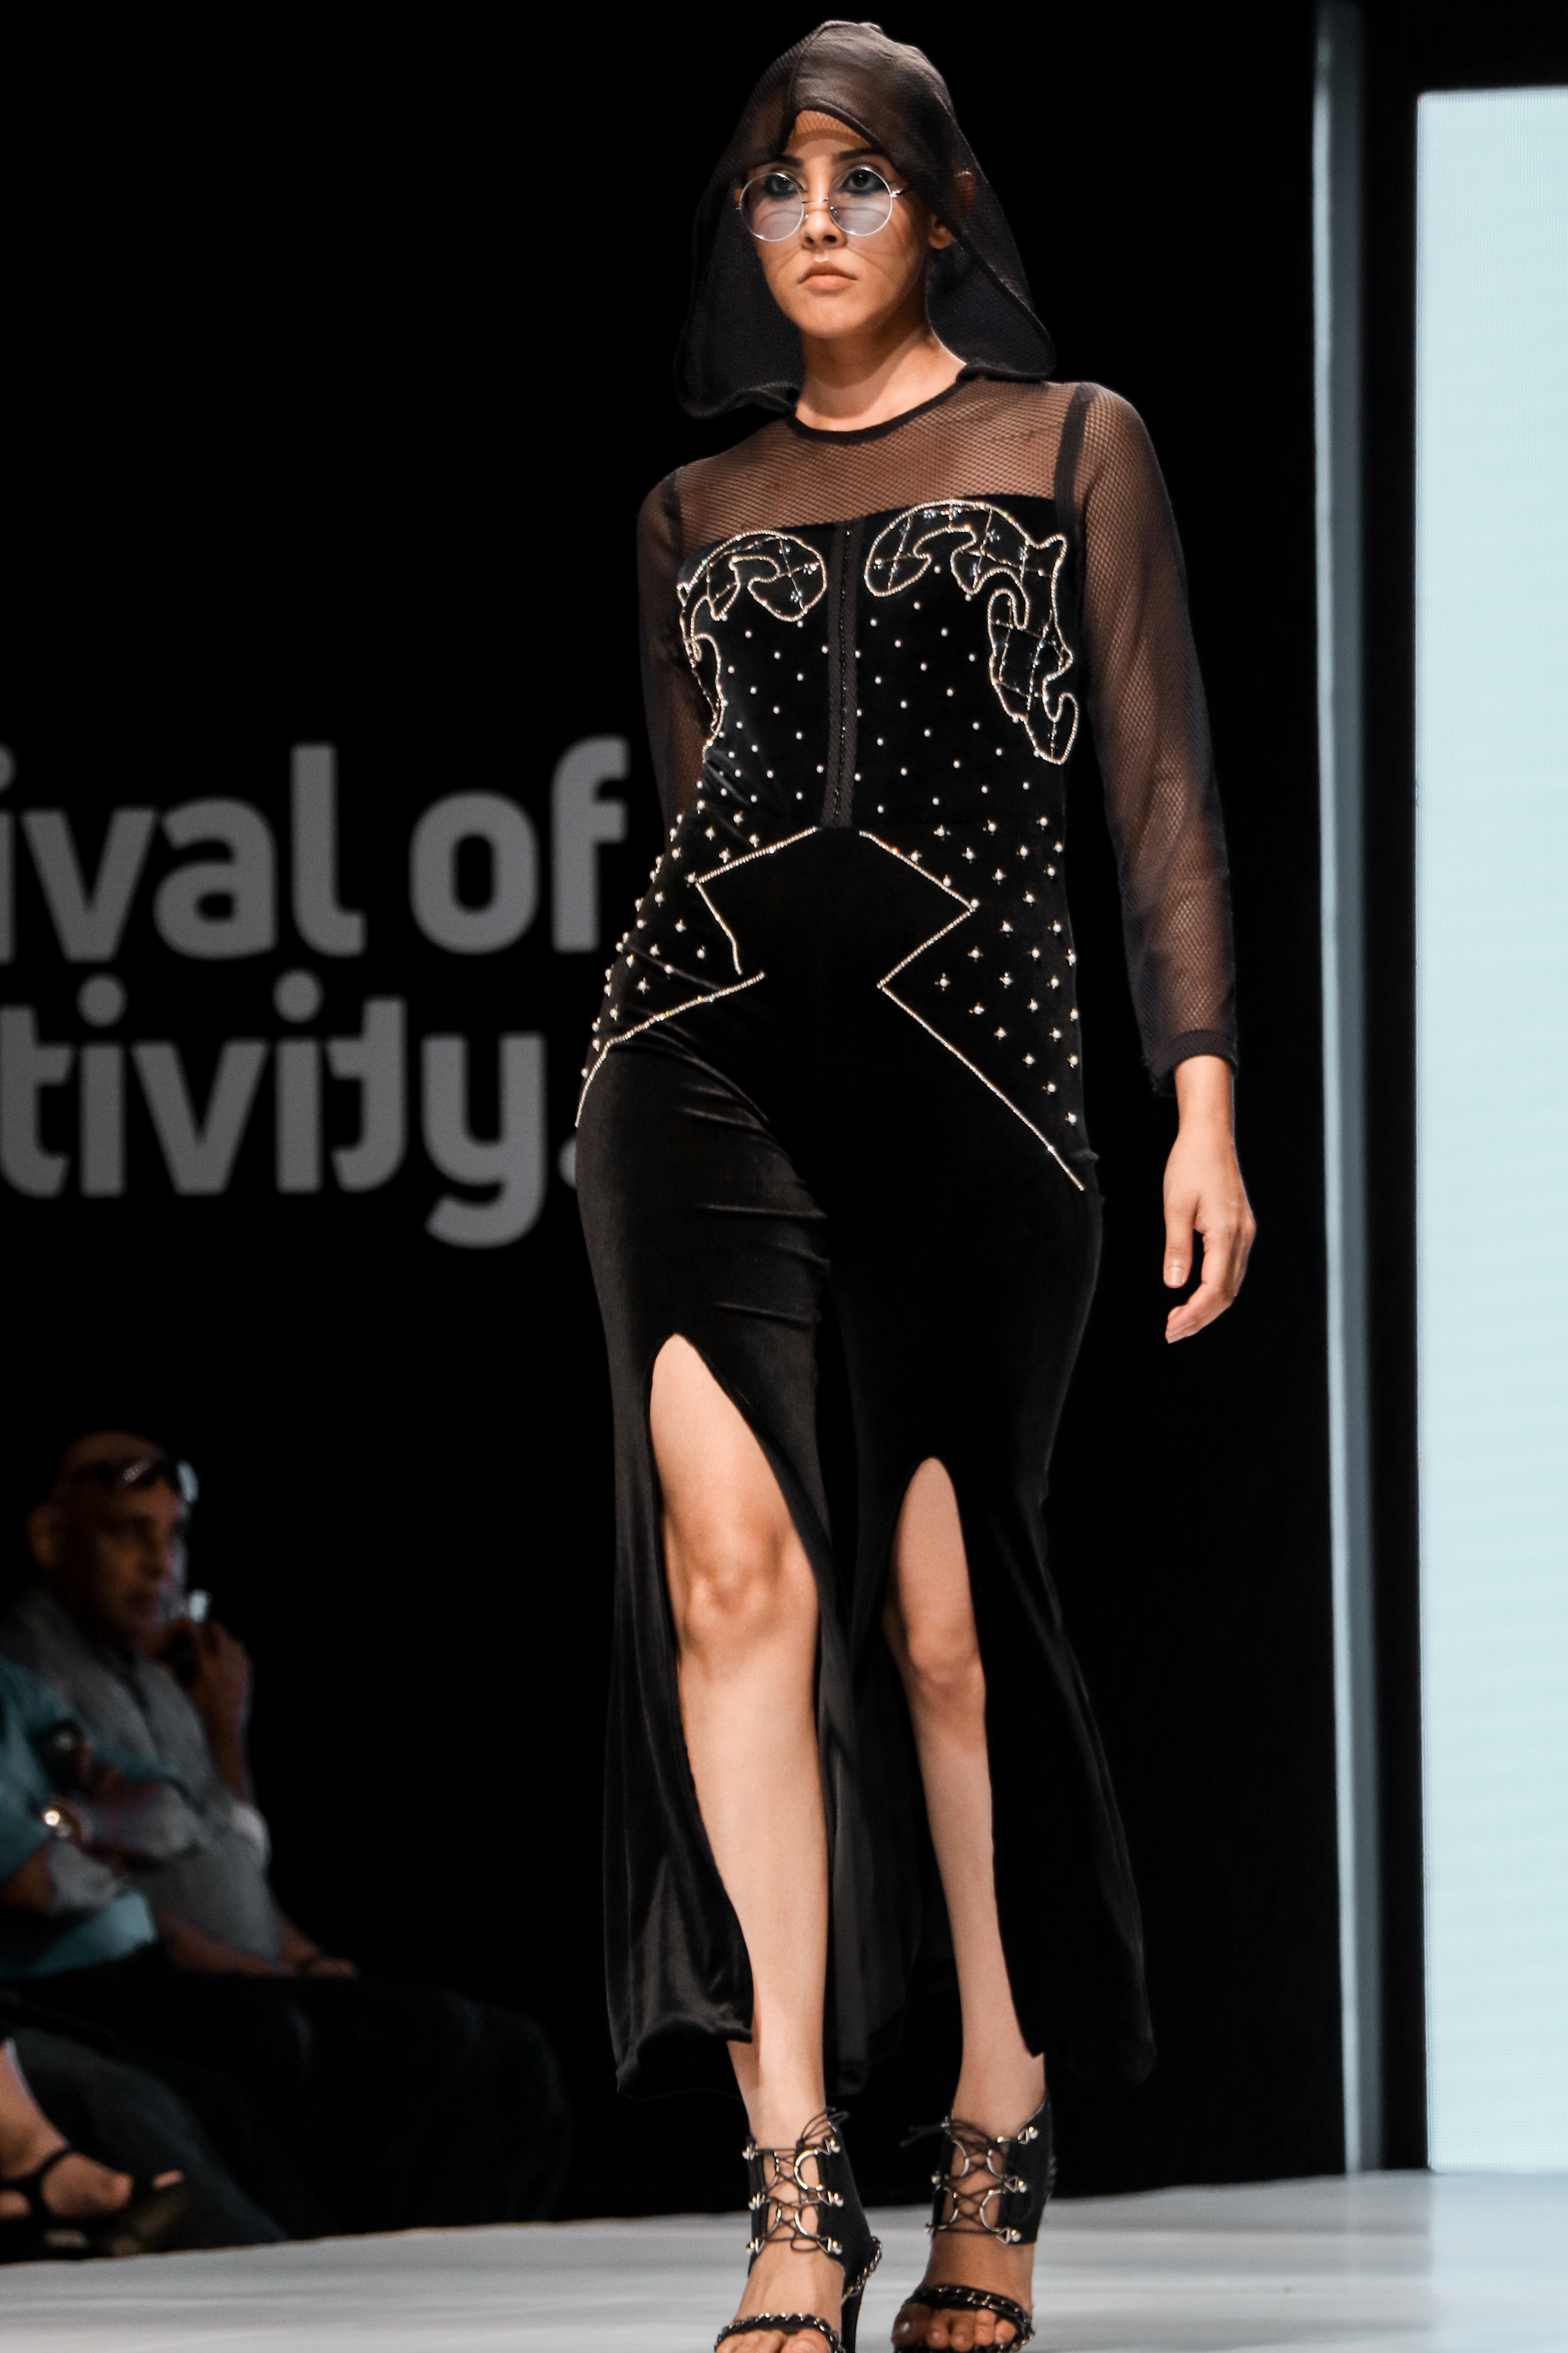
fashion model, catwalk, runway, fashion show, fashion, dress, shoulder, little black dress, model, fashion design, haute couture, cocktail dress